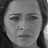
Emotion: surprise